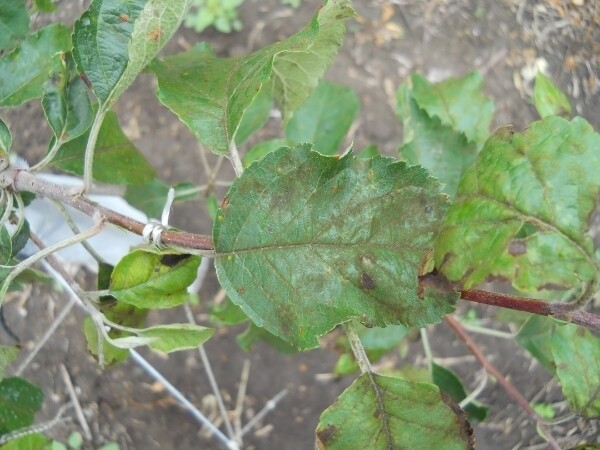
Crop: apple
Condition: scab